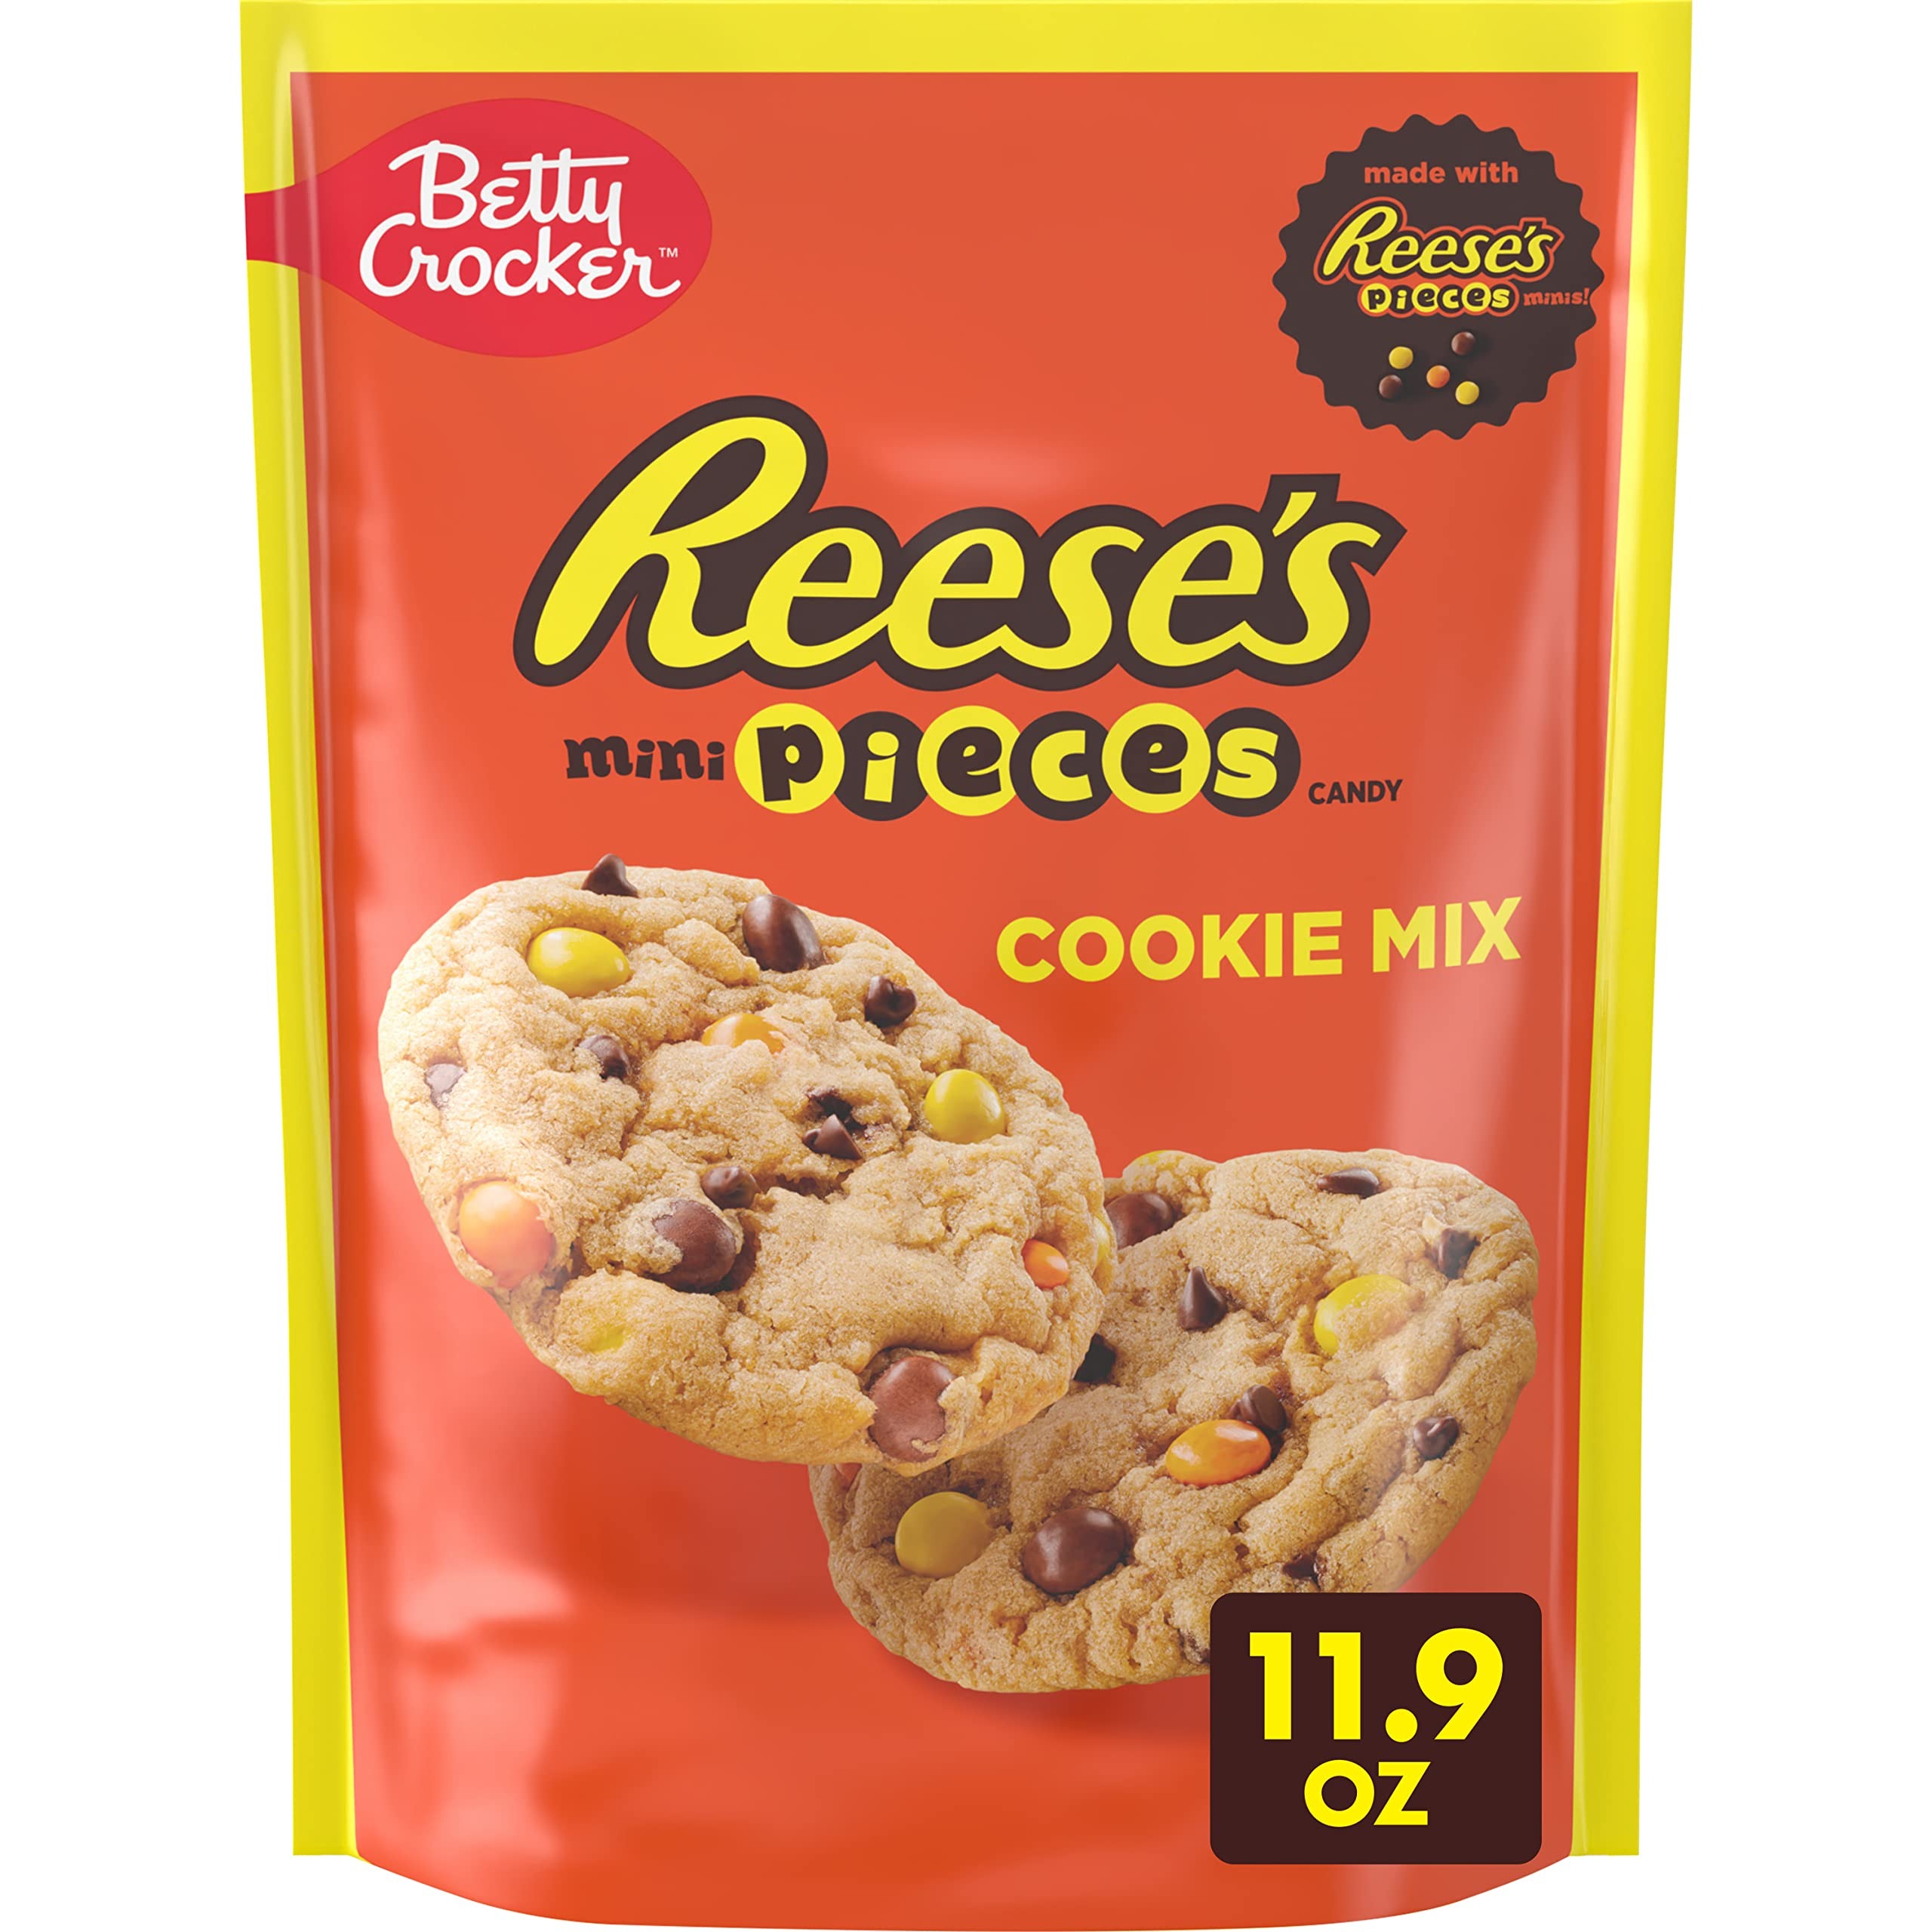
Item Name: Betty Crocker REESE'S Mini Pieces Candy Cookie Mix, Peanut Butter Cookie Mix with REESE'S Minis Pieces and Mini Chocolate Chips, 11.9 oz
Bullet Point 1: BETTY AND REESE'S TOGETHER: The REESE'S Mini Pieces Candy you love can be found in this delectable Betty Baking Mix
Bullet Point 2: INCLUDES REESE'S MINI PIECES CANDY: Bake peanut butter cookies with REESE'S Mini Pieces Candy and mini chocolate chips; Treat everyone to warm, oven-baked cookies as a dessert or sweet snack this season
Bullet Point 3: QUICK AND EASY: Just follow the simple steps on the package to create an irresistible and indulgent treat to share; Make cookies a part of food gift baskets or treats tables
Bullet Point 4: HOLIDAY TREATS: Bring out a batch of oven-baked cookies to delight guests at Thanksgiving, holiday parties, and any celebration
Bullet Point 5: CONTAINS: One 11.9 oz pouch of Betty Crocker Peanut Butter Cookie Mix with REESE'S Mini Pieces Candy and Mini Chocolate Chips
Value: 11.9
Unit: Ounce

Price: 3.39